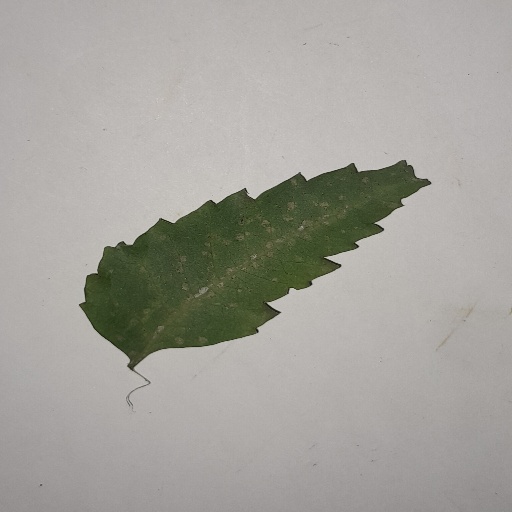
Species: Neem
Leaf condition: Powdery Mildew